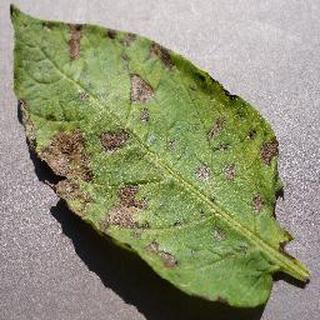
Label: potato_early_blight